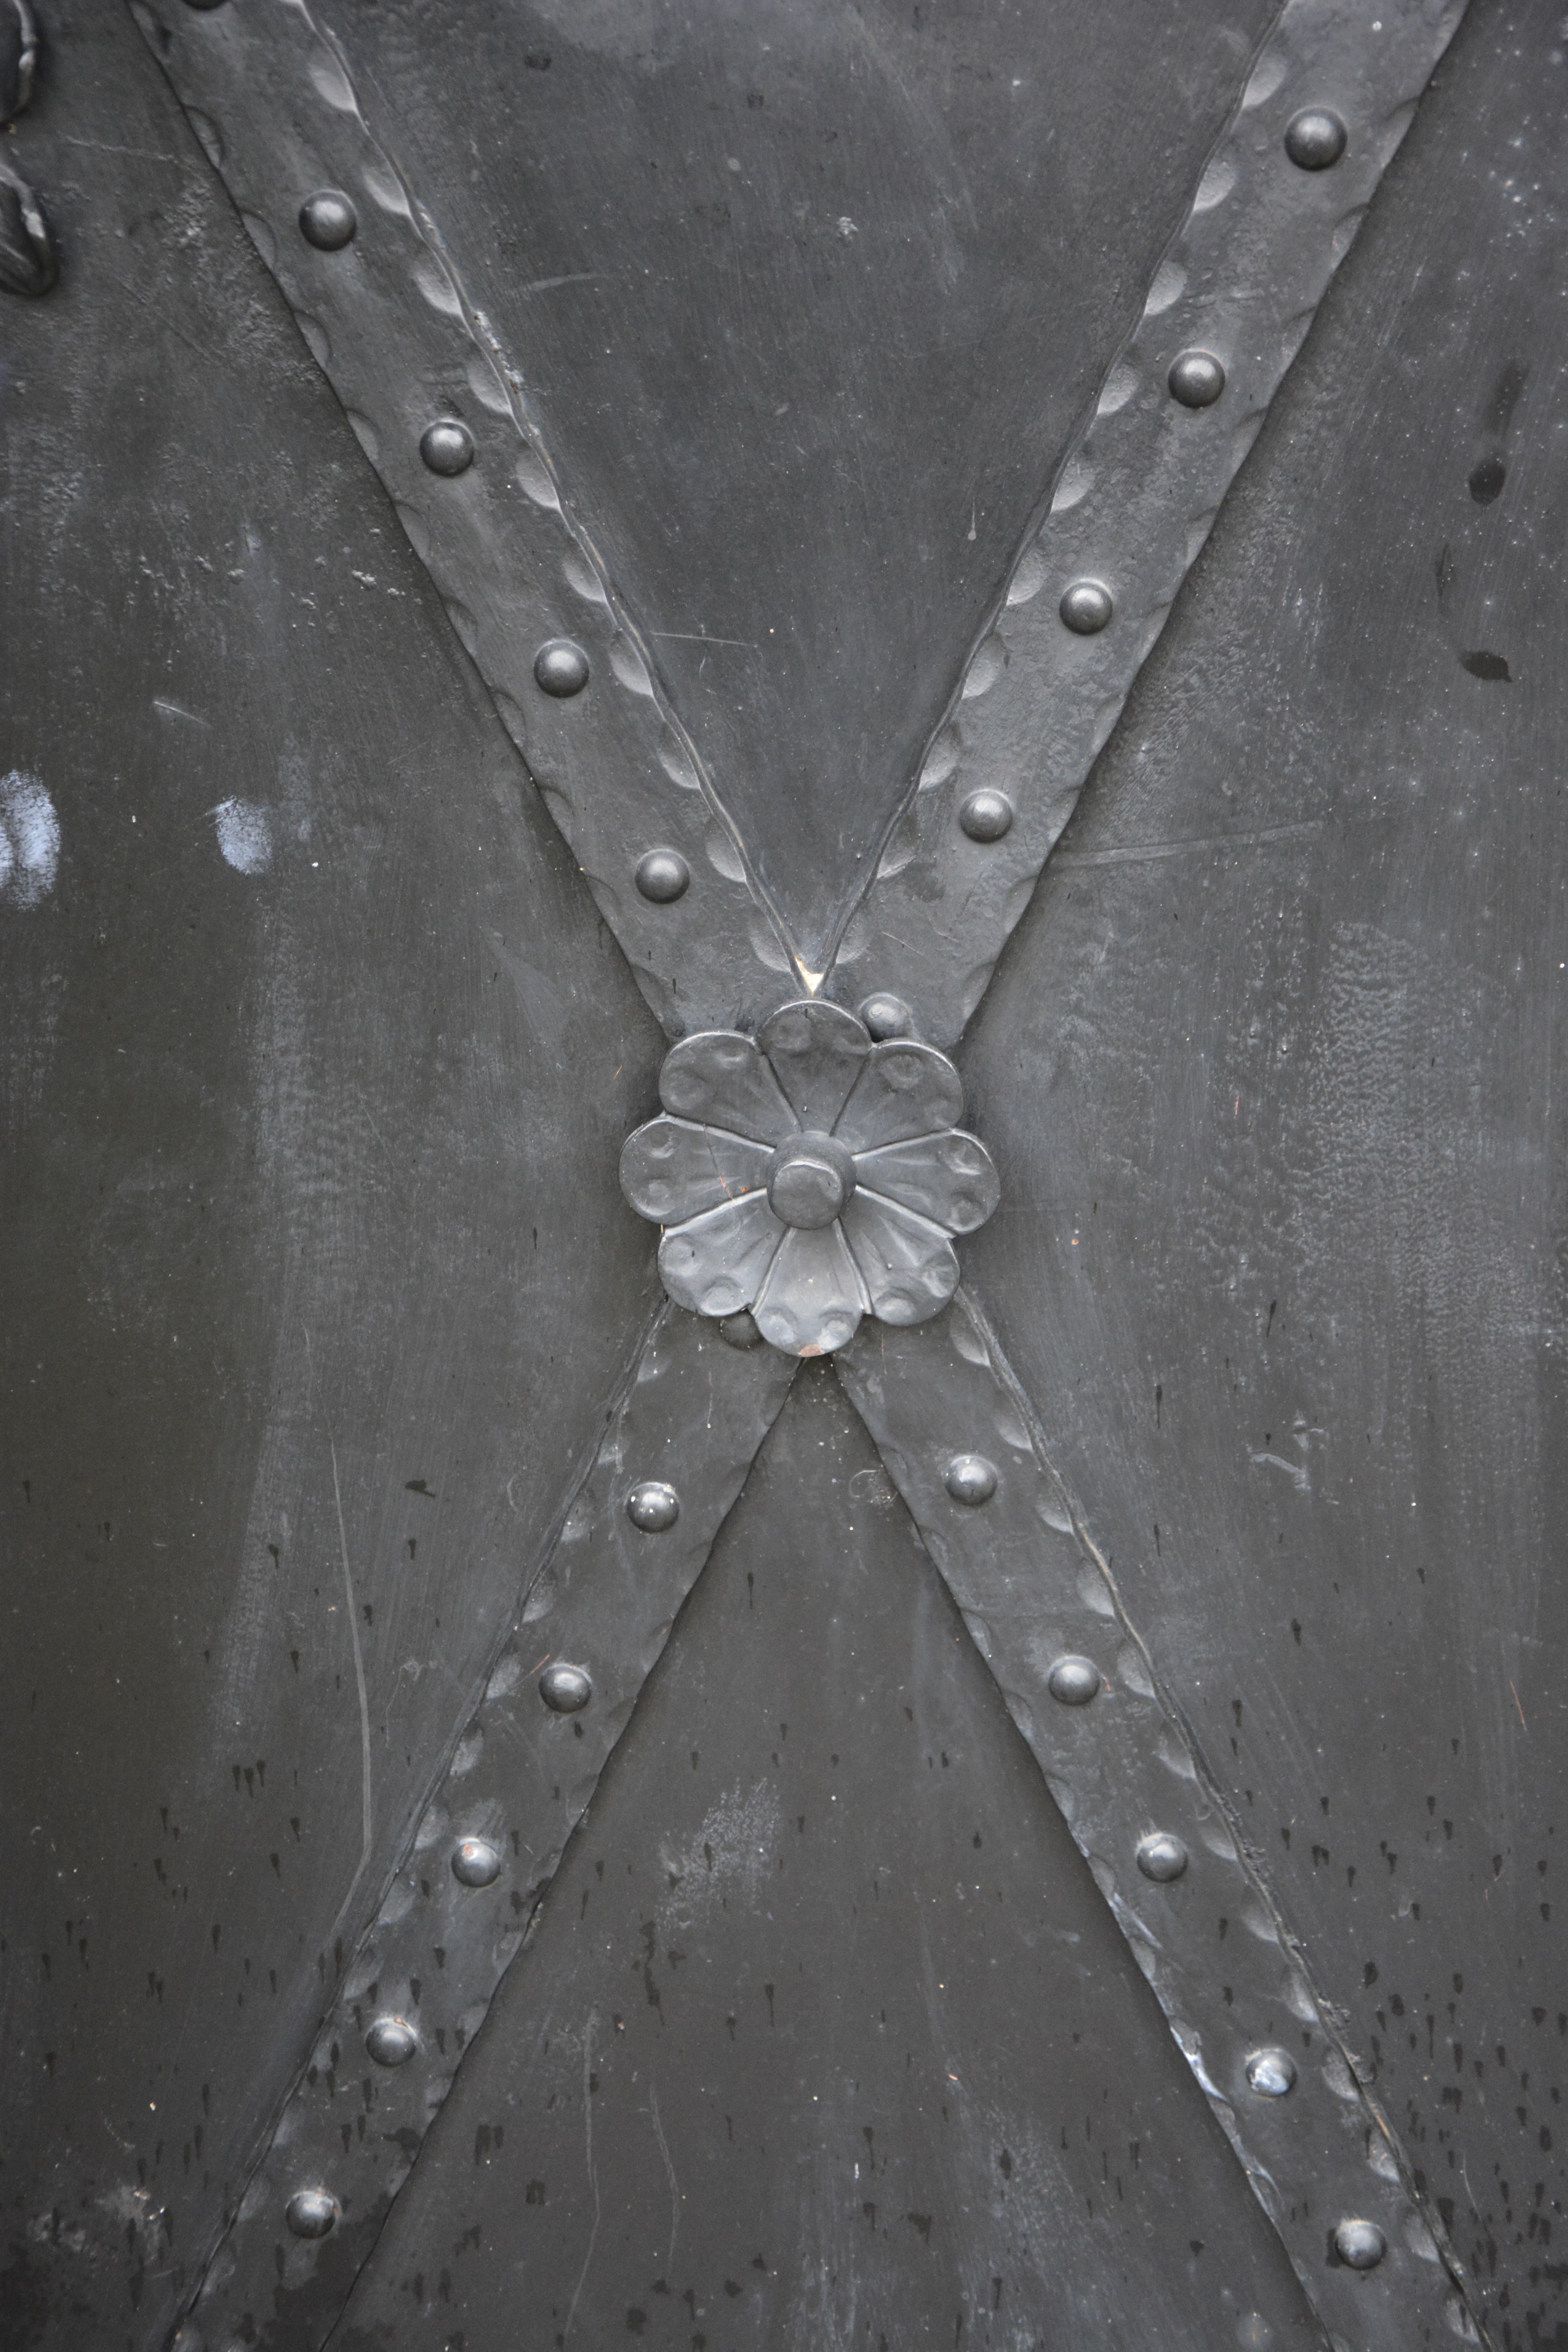
drop, wing, black and white, texture, rain, flower, ice, line, weather, metal, black, monochrome, door, circle, design, symmetry, detail, freezing, monochrome photography